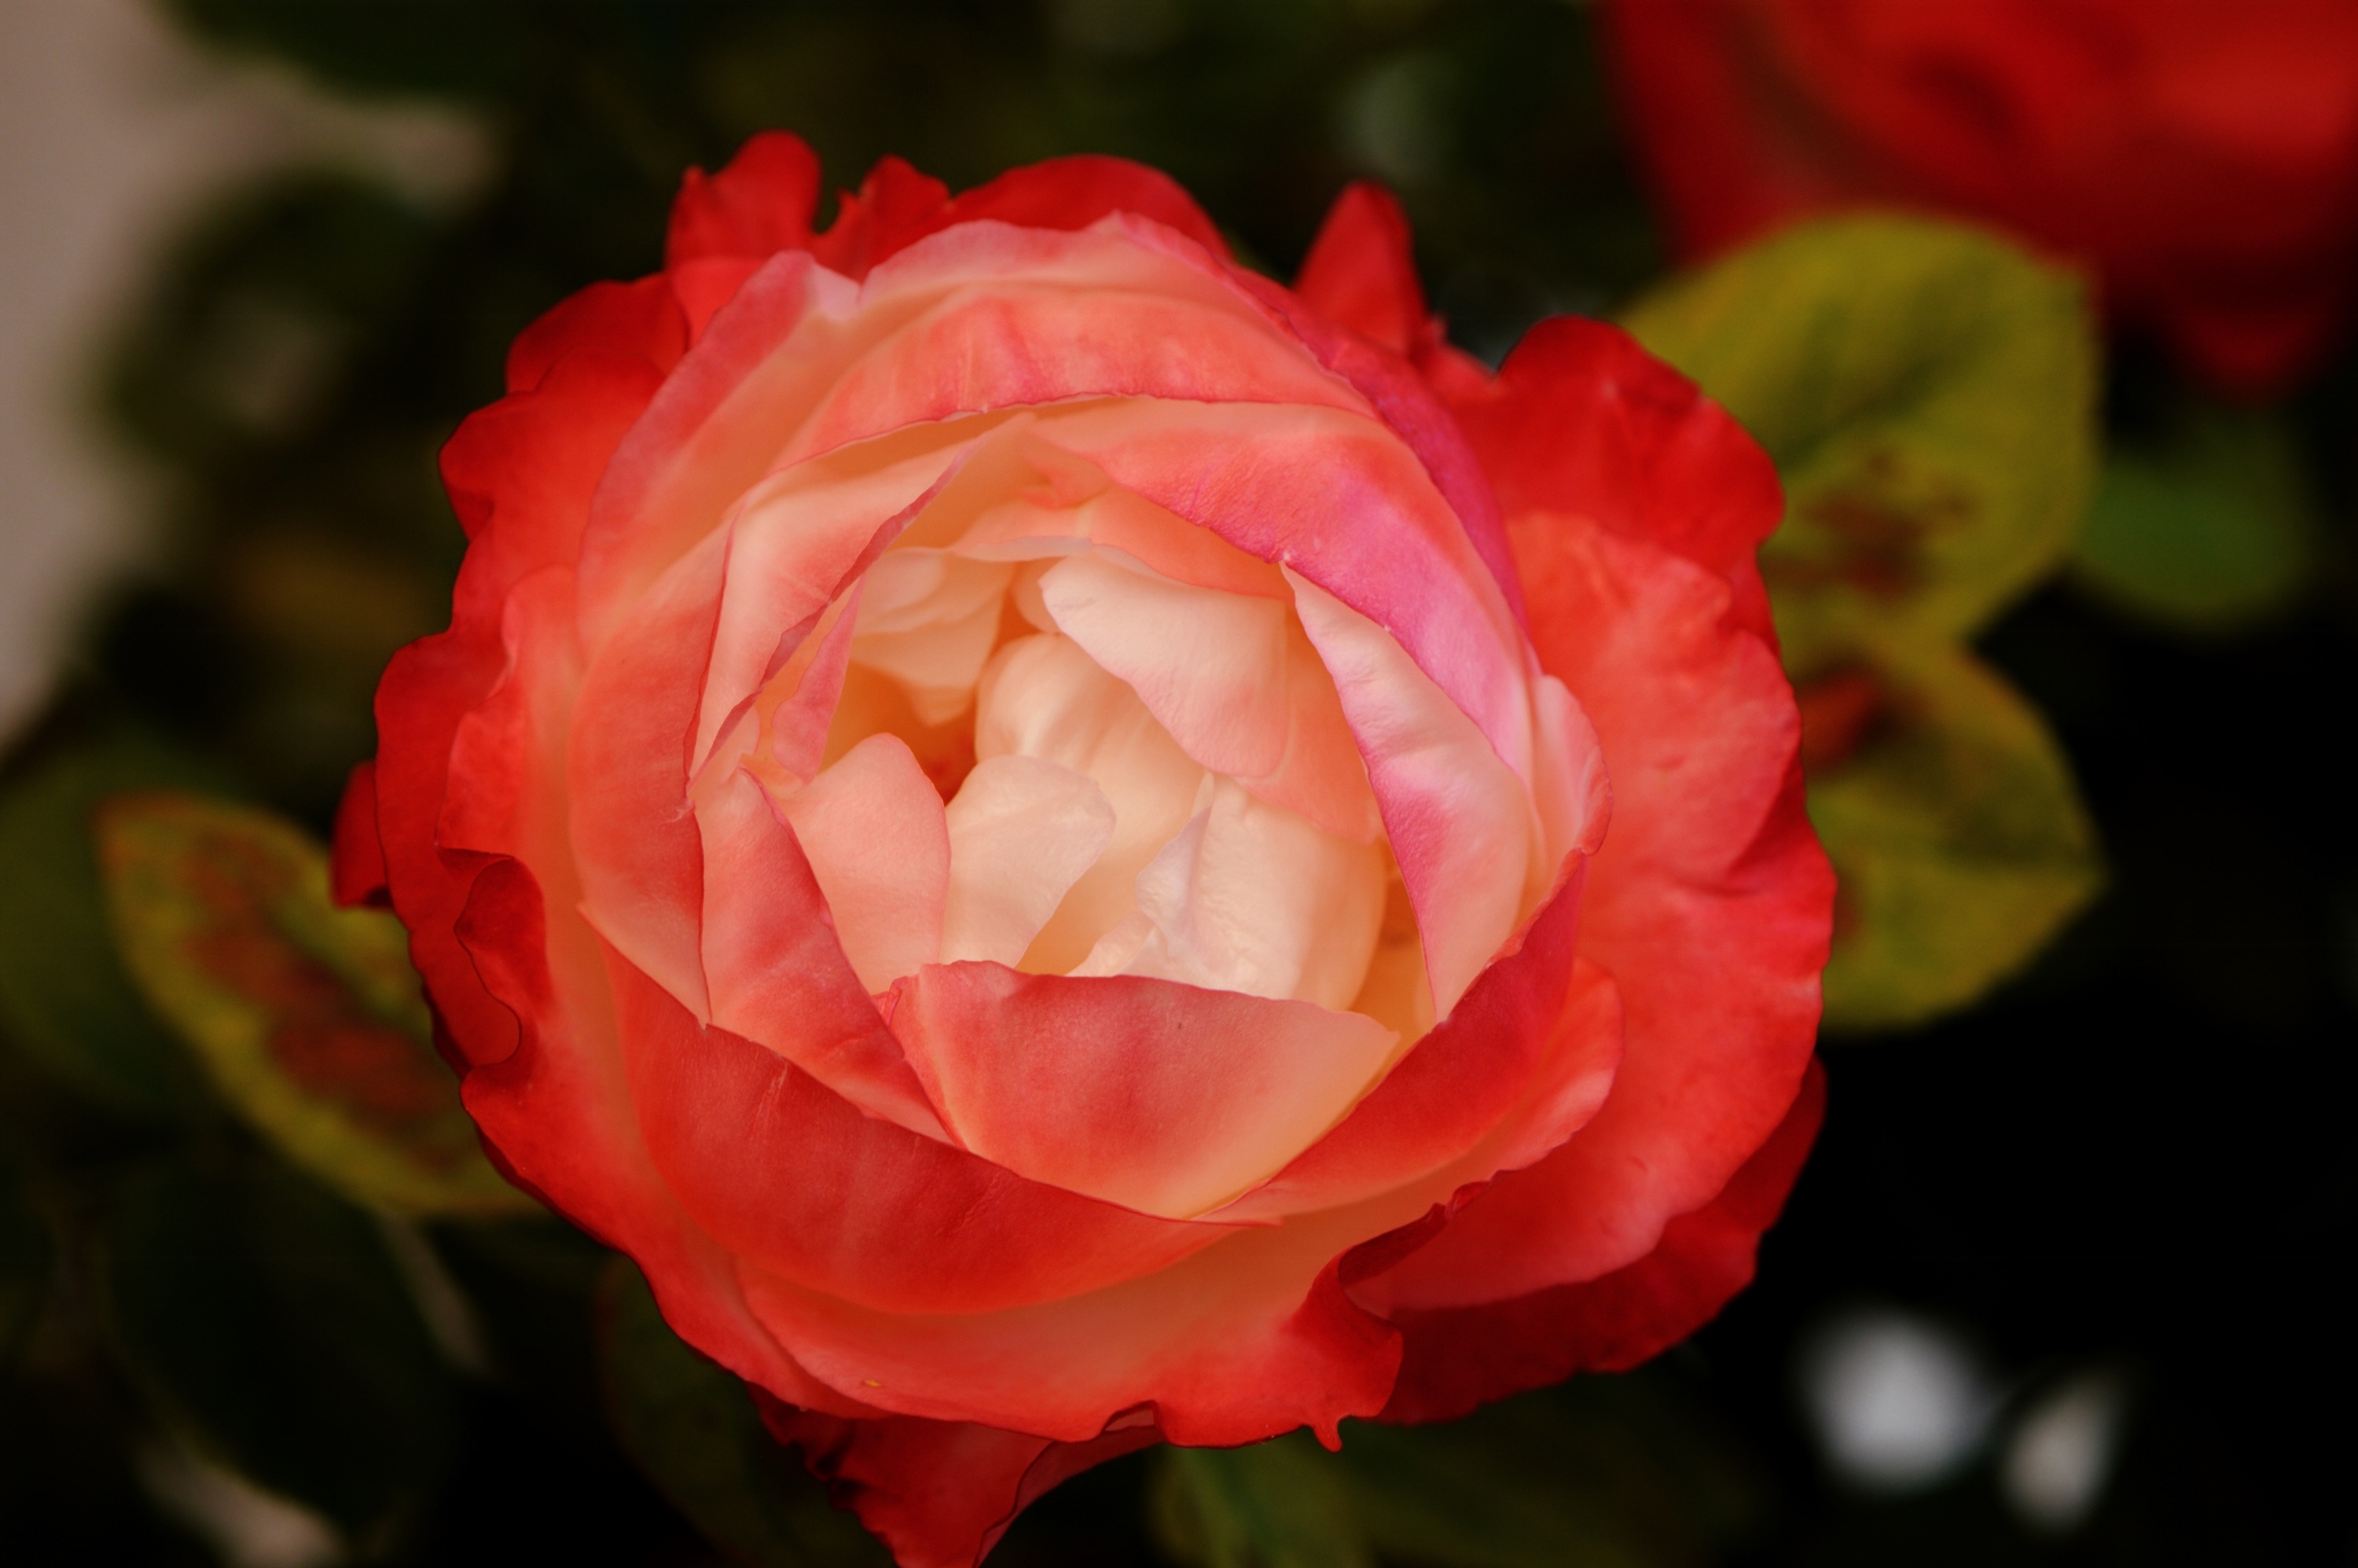
nature, blossom, plant, flower, petal, bloom, rose, red, pink, beauty, floribunda, rose bloom, macro photography, flowering plant, garden roses, rose family, white red, land plant, rosa centifolia